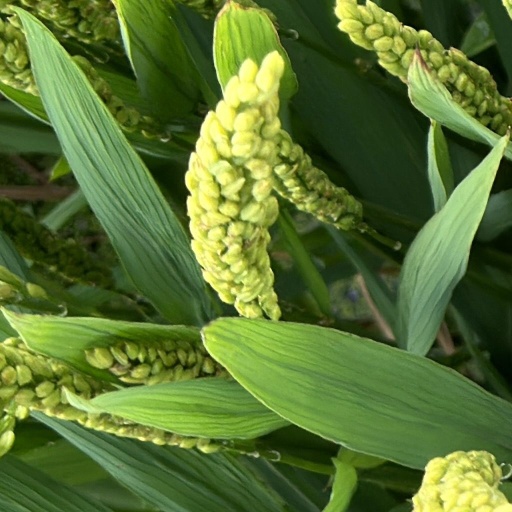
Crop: rice